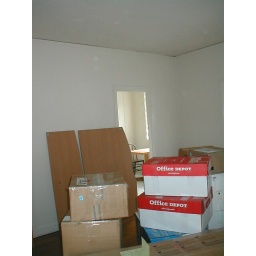
Standing in the living room across from the entry door in the above pic. the open doorway you see is the kitchen sitting area.